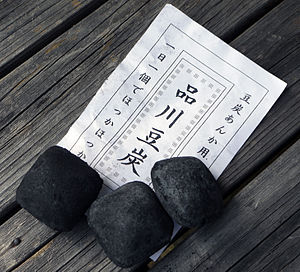
Kotatsu
Mameten-kulbriketter der primært blev brugt i begyndelsen af det 20. århundrede.
En kotatsu er en form for opvarmet bord bestående af en lav træramme dækket af en futon eller tungt tæppe, hvorpå der er lagt en bordplade. Nedenunder er der en varmekilde, der ofte er indbygget i selve rammen. Kotatsu bruges næsten udelukkende i Japan, men lignende møbler kan også findes i andre lande.